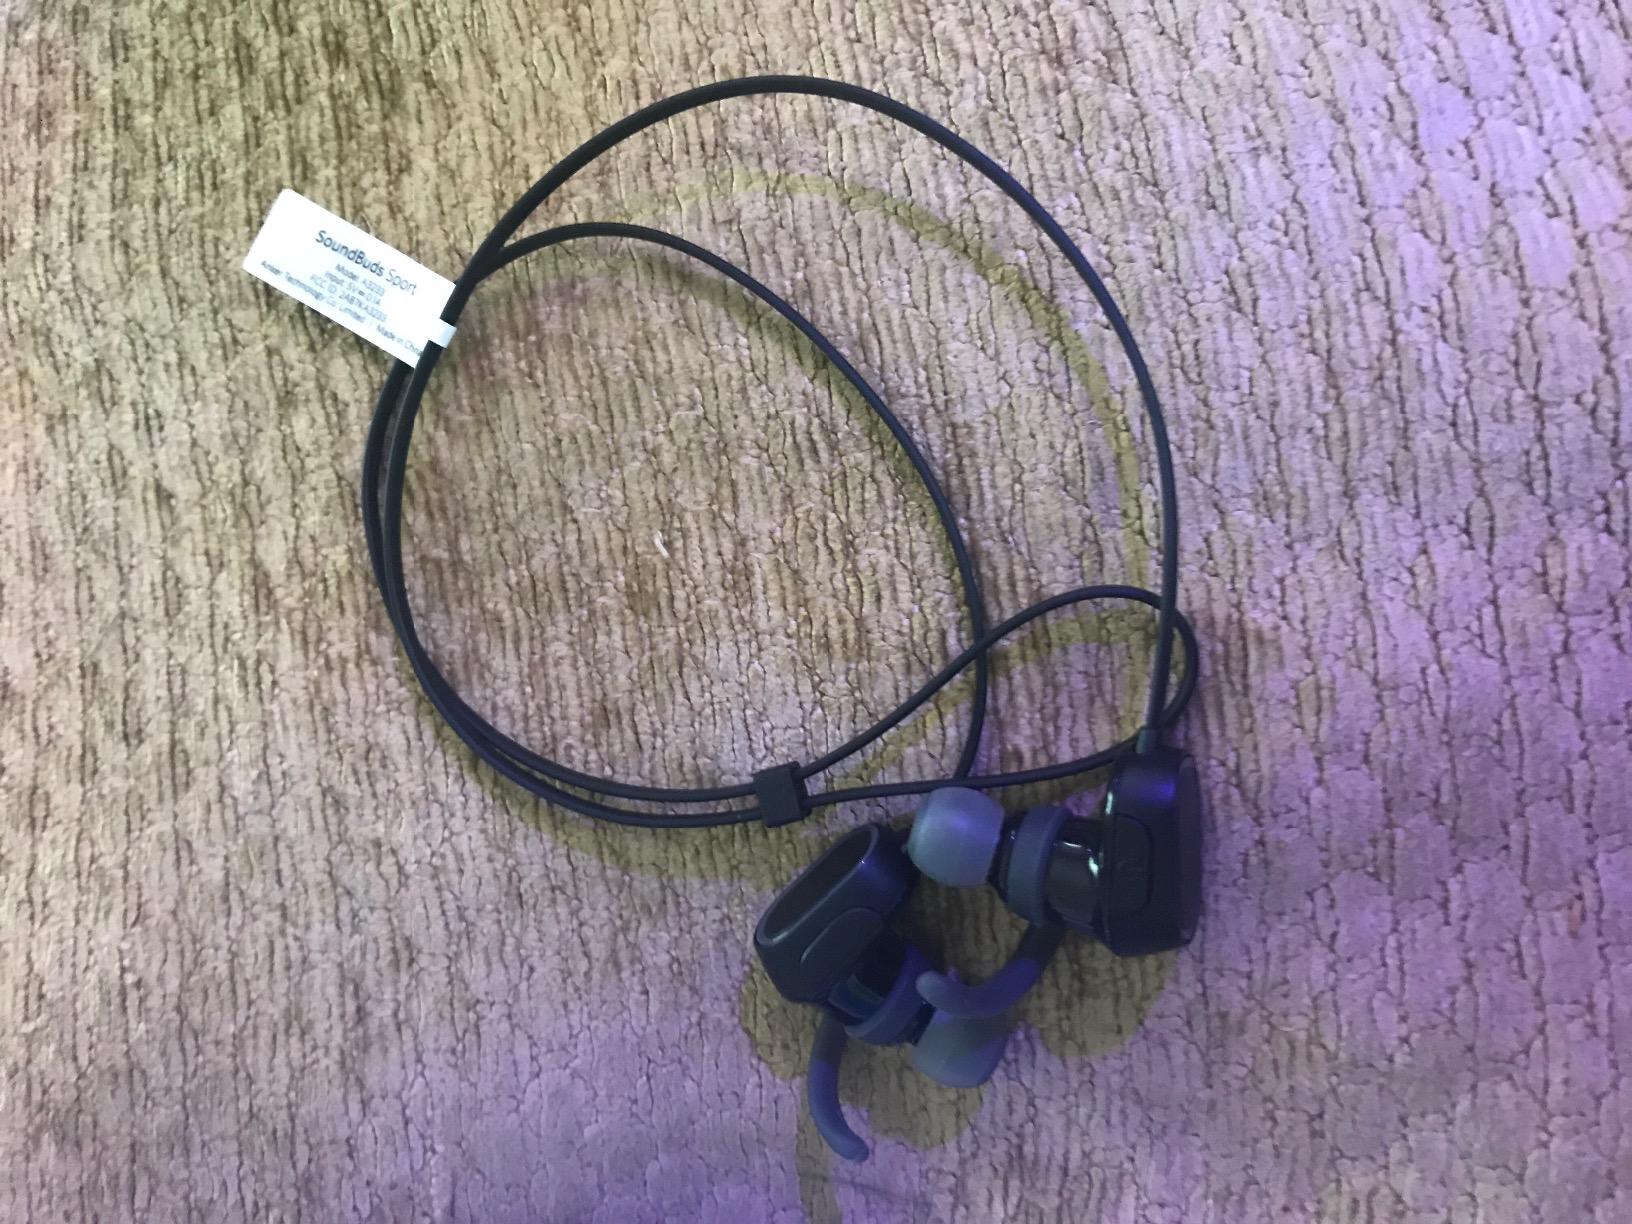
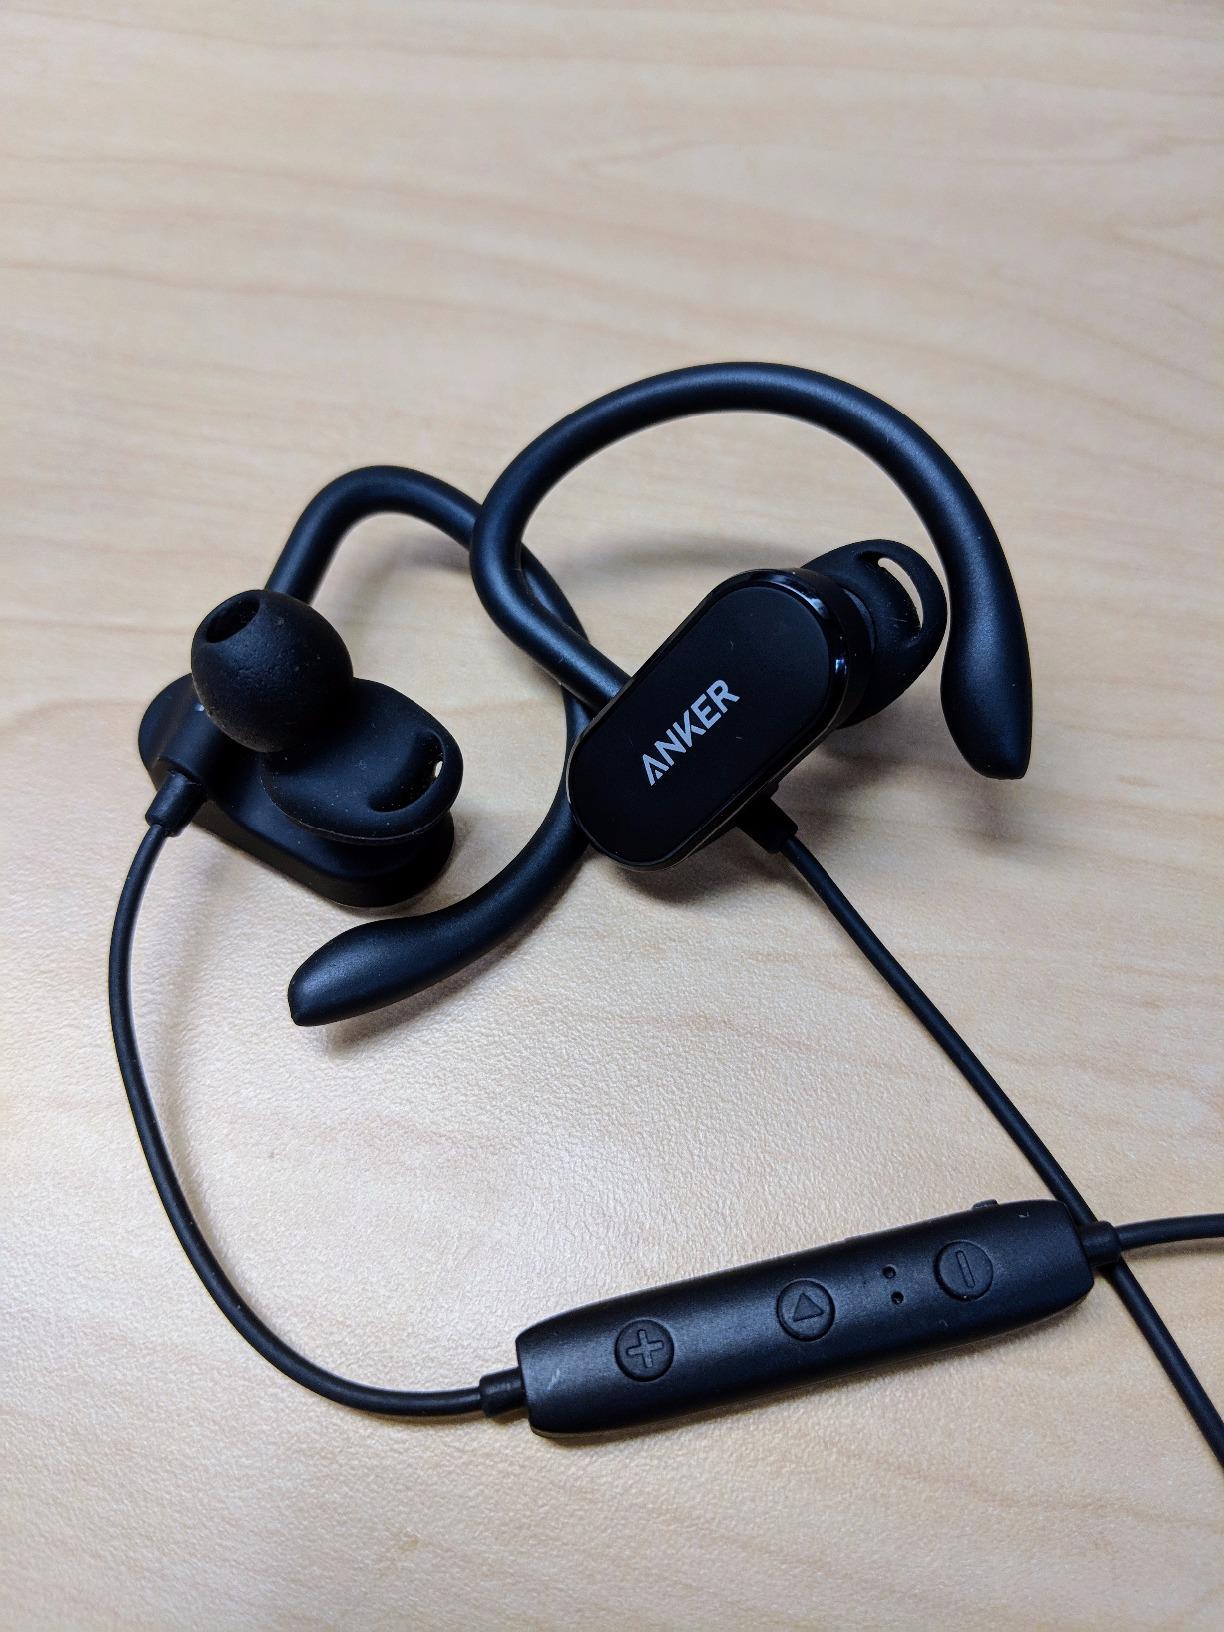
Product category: headphones
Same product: no